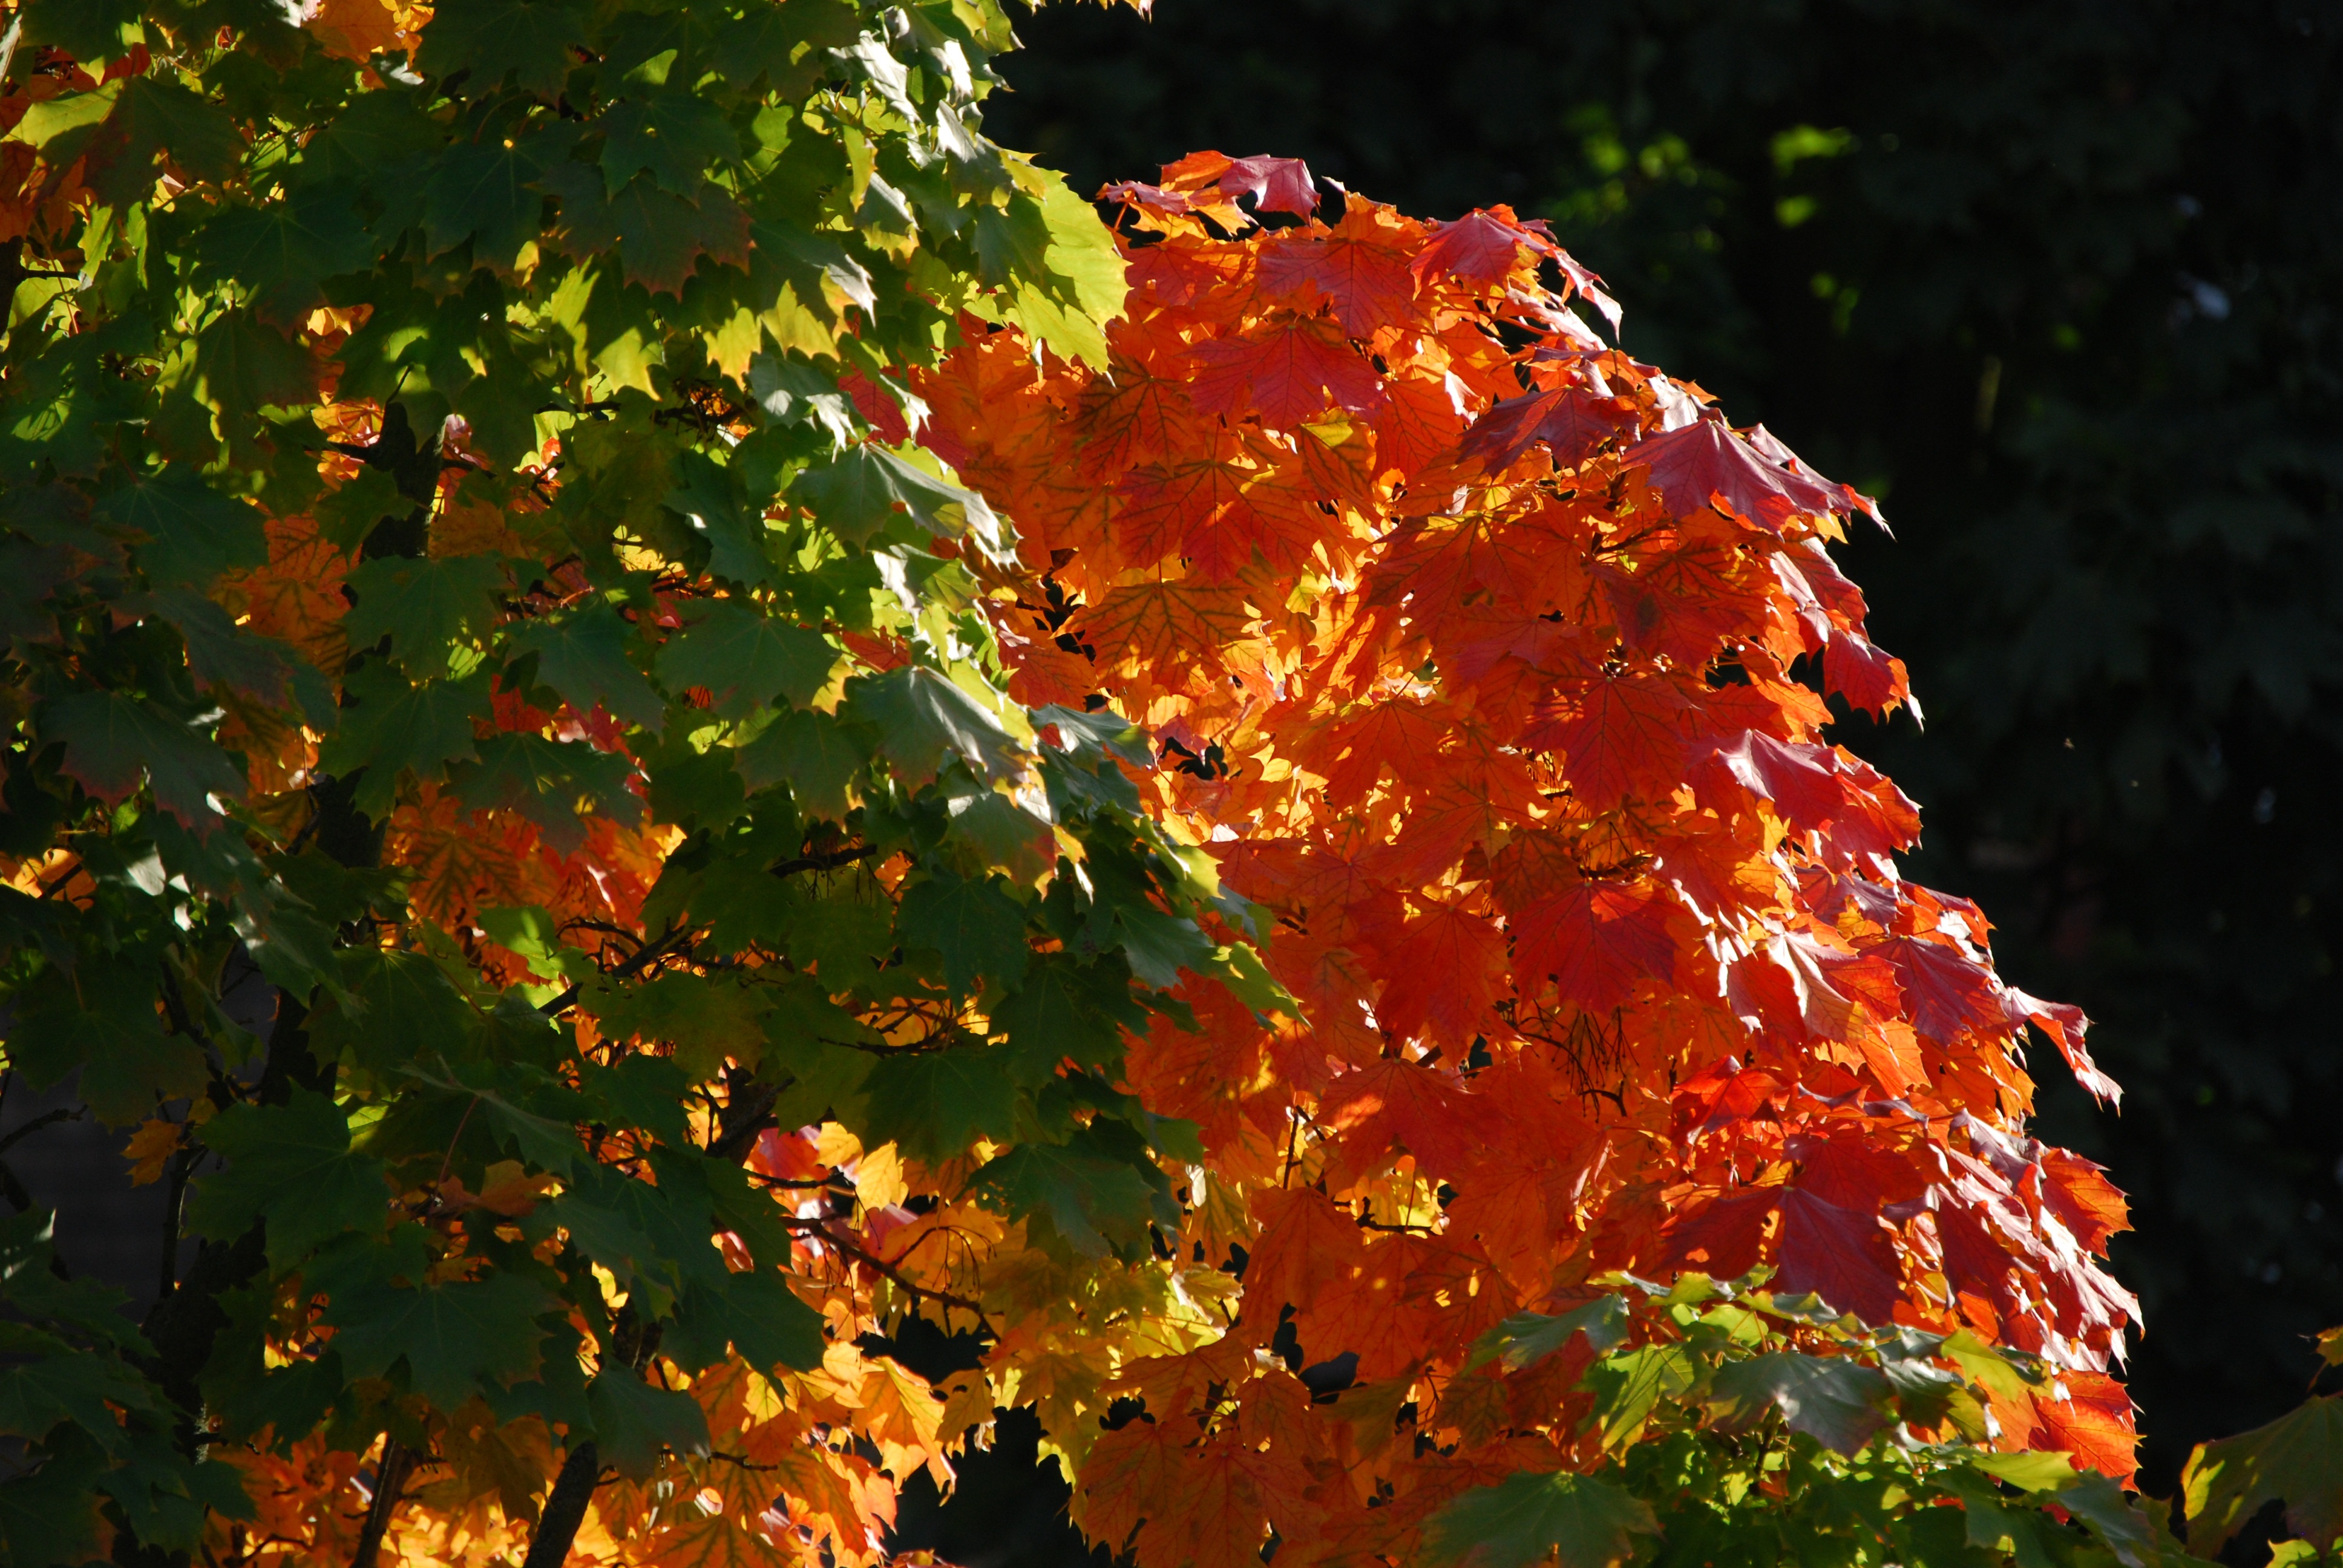
tree, nature, branch, plant, sunlight, leaf, flower, red, autumn, season, maple tree, maple leaf, leaves, fall color, fall foliage, golden autumn, flowering plant, woody plant, land plant